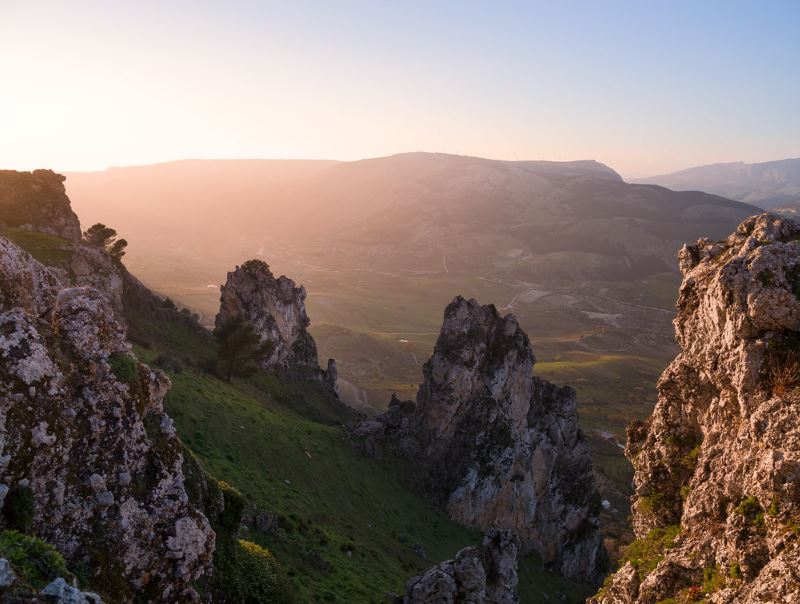
Fire: no
Smoke: no